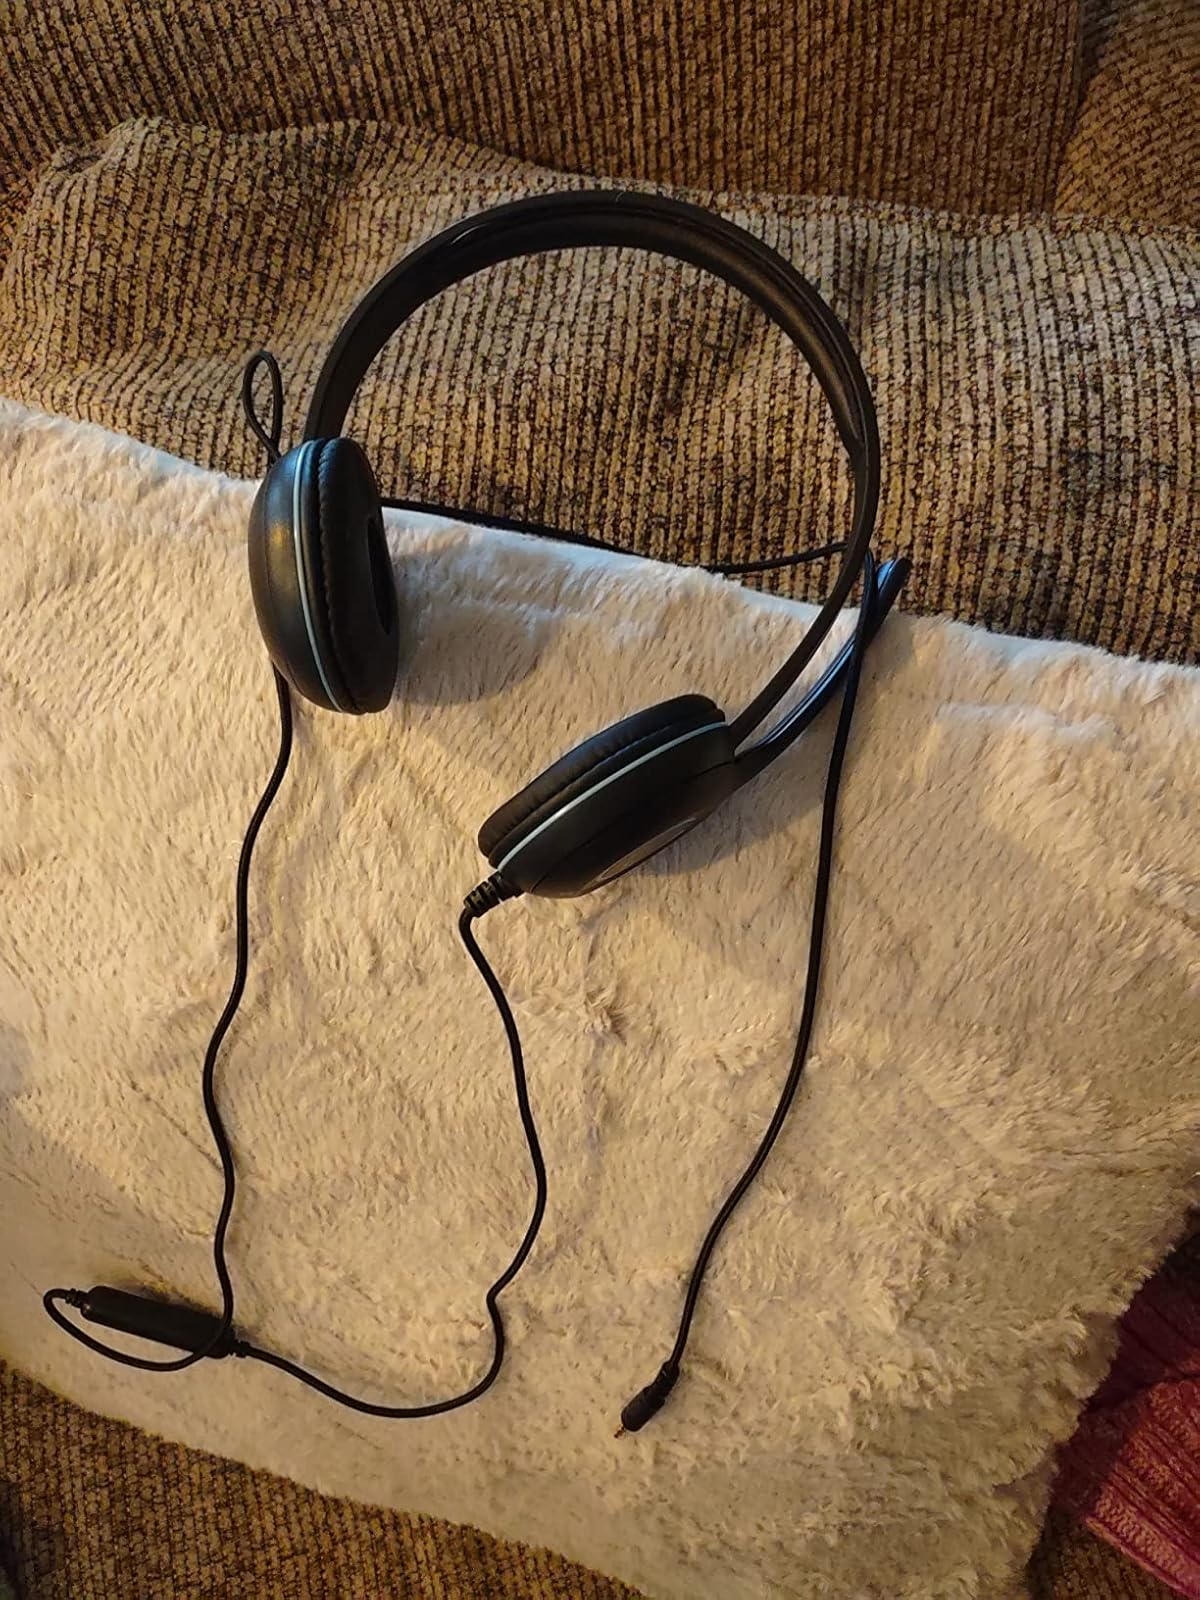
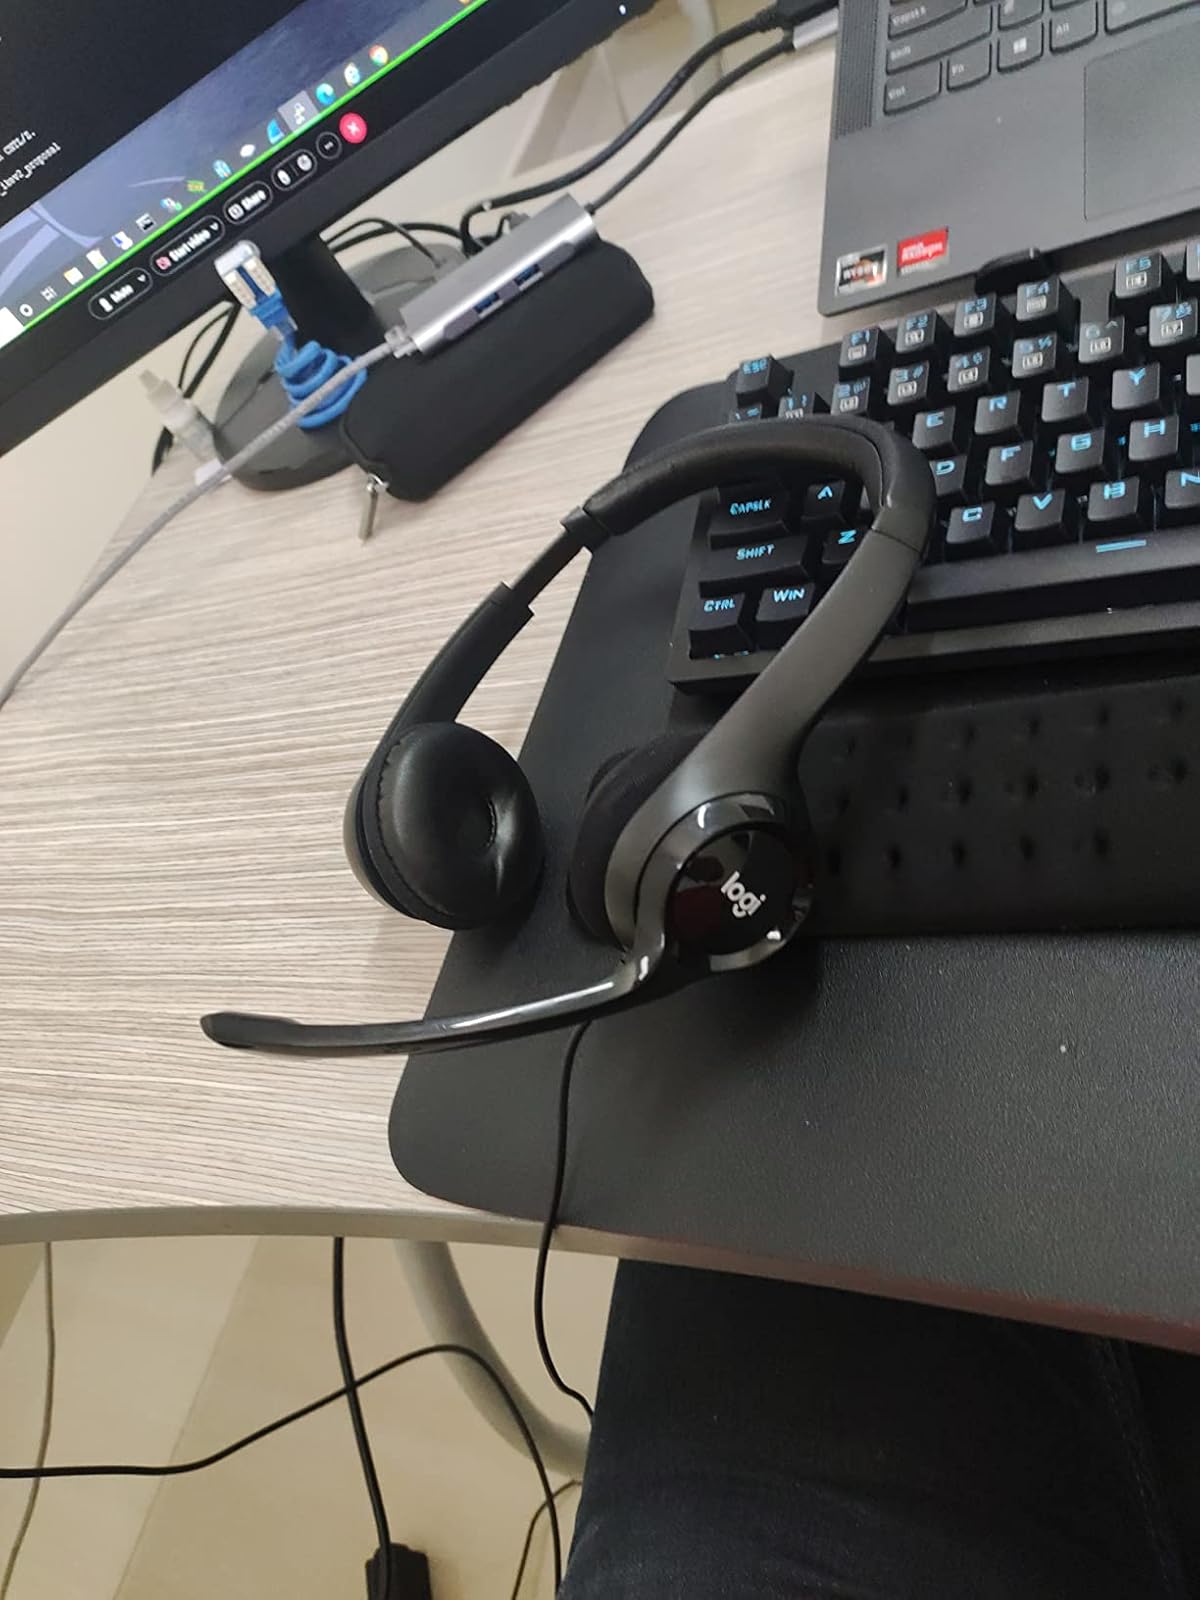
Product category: headphones
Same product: no